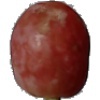
Label: Grape Pink 1